Max Maven

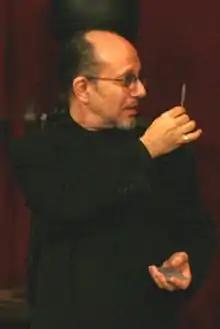
Maven performing an ESP card trick, 2007

Max Maven (born Philip T. Goldstein; December 21, 1950 – November 1, 2022) was an American magician and mentalist whose performances were considered erudite and intelligent. He is ranked as one of the most influential mentalists of all time, and one of the 100 "Most Influential Magicians of the 20th Century" by "Magic Magazine".